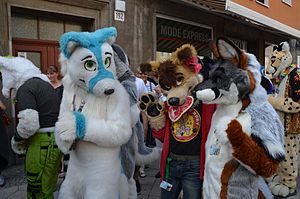
Fursuit
Furry Parade i Magdeburg.
En fursuit er et kostume udformet som et dyr. Fursuits kan benyttes for sjov, som arbejde eller for velgørenhed.